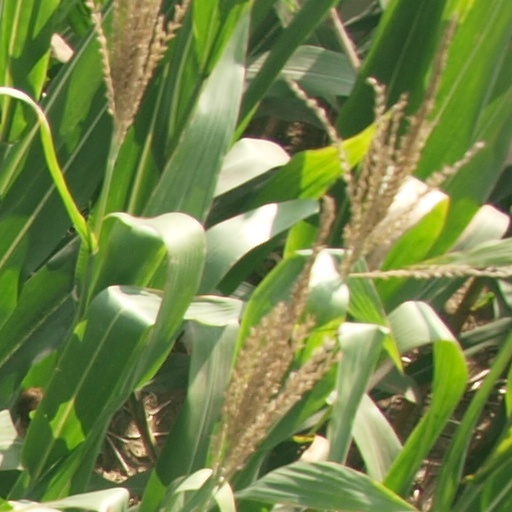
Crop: maize; corn